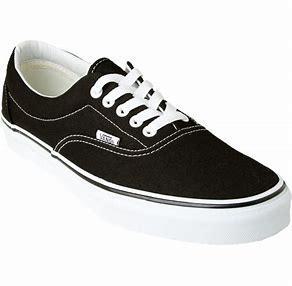
Brand: Vans
Model: Era Skate